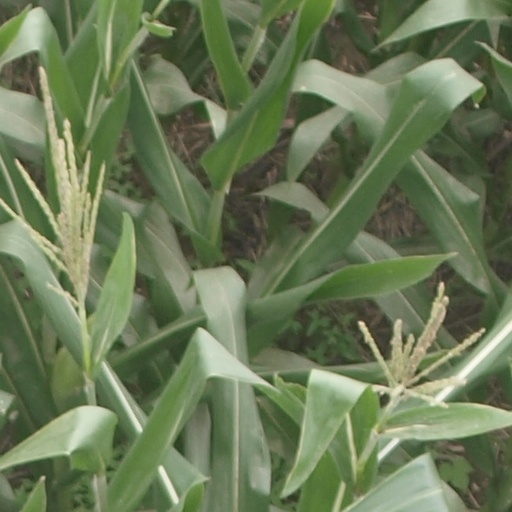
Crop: maize; corn